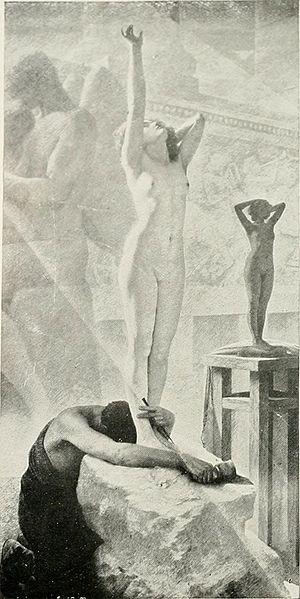
L'éveil de Galatée